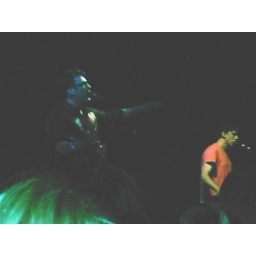
...Flans kind of looks like he's got a grass skirt on. That's the girl in front of me's hair.